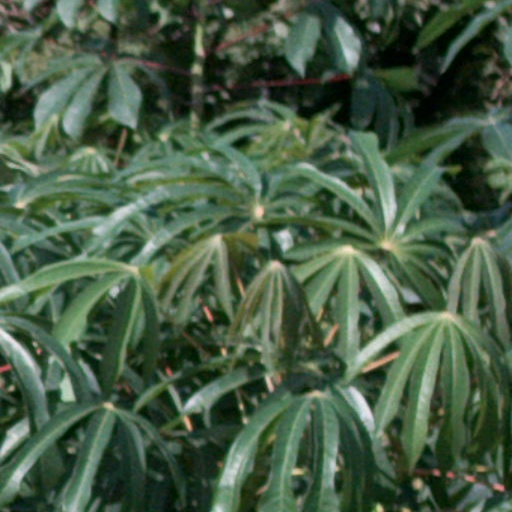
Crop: cassava